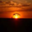
Label: plain